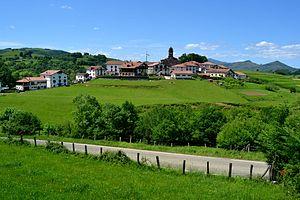
Baztan est une commune de la Communauté forale de Navarre, au nord de l'Espagne.
Ziga en basque ou Ciga en espagnol est un village situé dans la commune de Baztan dans la Communauté forale de Navarre, en Espagne. Le village n'est pas doté du statut de concejo mais dispose d'une certaine autonomie et d'un maire délégué.